2010 Hungarian parliamentary election

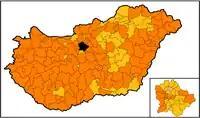
2010 Hungarian parliamentary election, first round: First-placed candidates by parties in the single-seat constituencies:██ = majority won by Fidesz-KDNP (119)██ = plurality, Fidesz-KDNP (56)██ = plurality, MSZP (1)

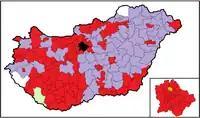
2010 Hungarian parliamentary election, first round: second-place candidates by parties in the single-seat constituencies██ = MSZP (112)██ = Jobbik (60)██ = Somogyért Szövetség (1)██ = Fidesz-KDNP (1)██ = independent candidate (2)

Four Jobbik MPs—Gábor Staudt, Gergő Balla, Zsolt Endrésik and Péter Schön—were removed from their committees because they had failed a vetting procedure that asked whether any MP's maintain contact with groups that engage in "activities that deny the basic principles of a state governed by the rule of law." Staudt, a co-founder of the "Magyar Gárda Society"—that was banned in 2007—had been on the national security committee, while the other three were on the defence and law enforcement committees. Staudt reacted in saying he found the result to be unconstitutional, and that he would file a criminal report with the interior minister against Defence of the Constitution Office director general László Balajti. The four would, however, continue to be MPs.